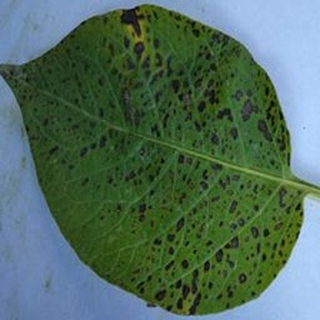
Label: potato_early_blight